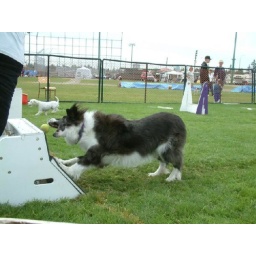
Max doing flyball. He has just 'hit' the box and caught the tennis ball before turning around to run back.